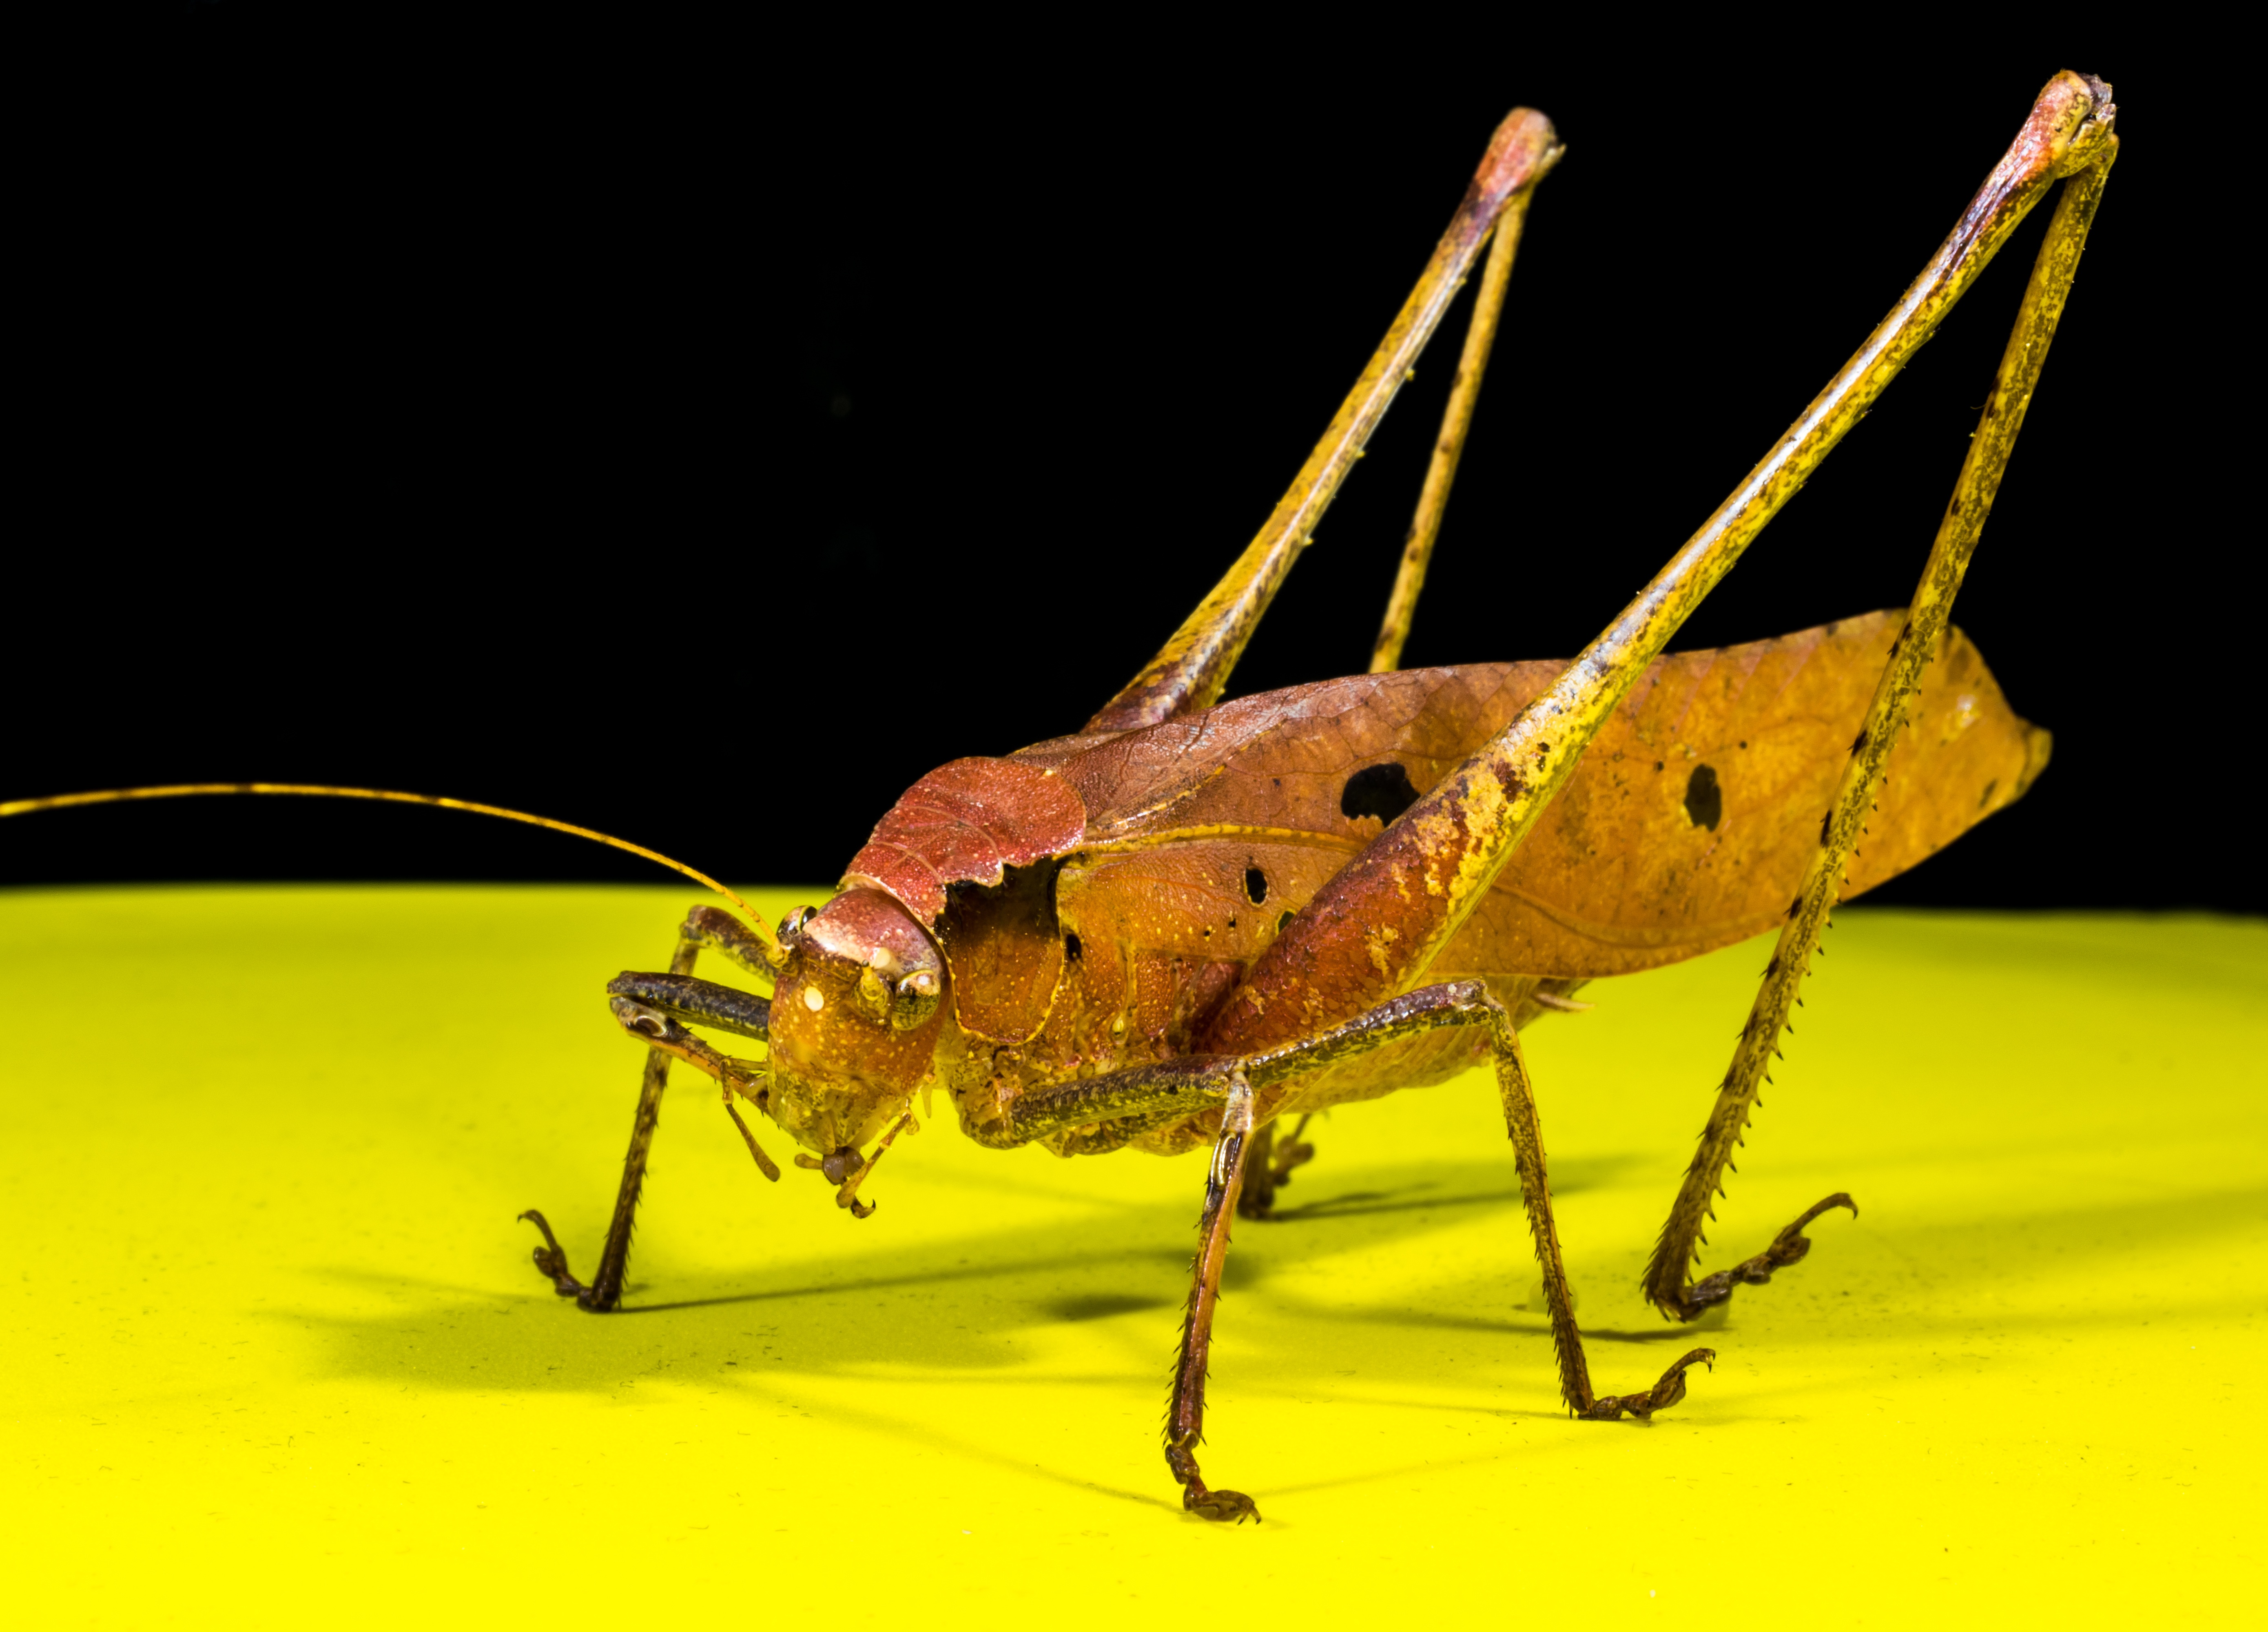
insect, yellow, close, fauna, invertebrate, close up, pest, grasshopper, viridissima, locust, scare, macro photography, arthropod, chitin, membrane winged insect